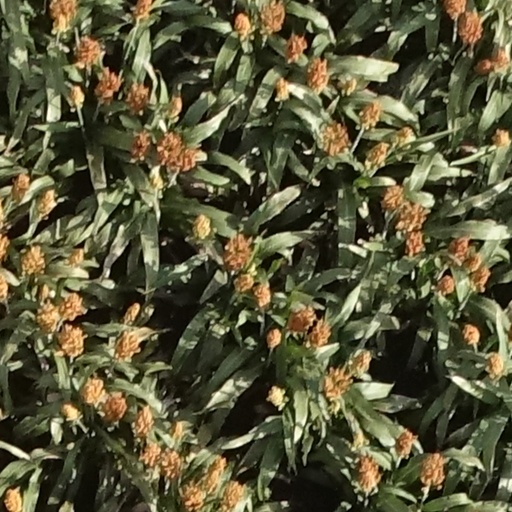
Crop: sorghum